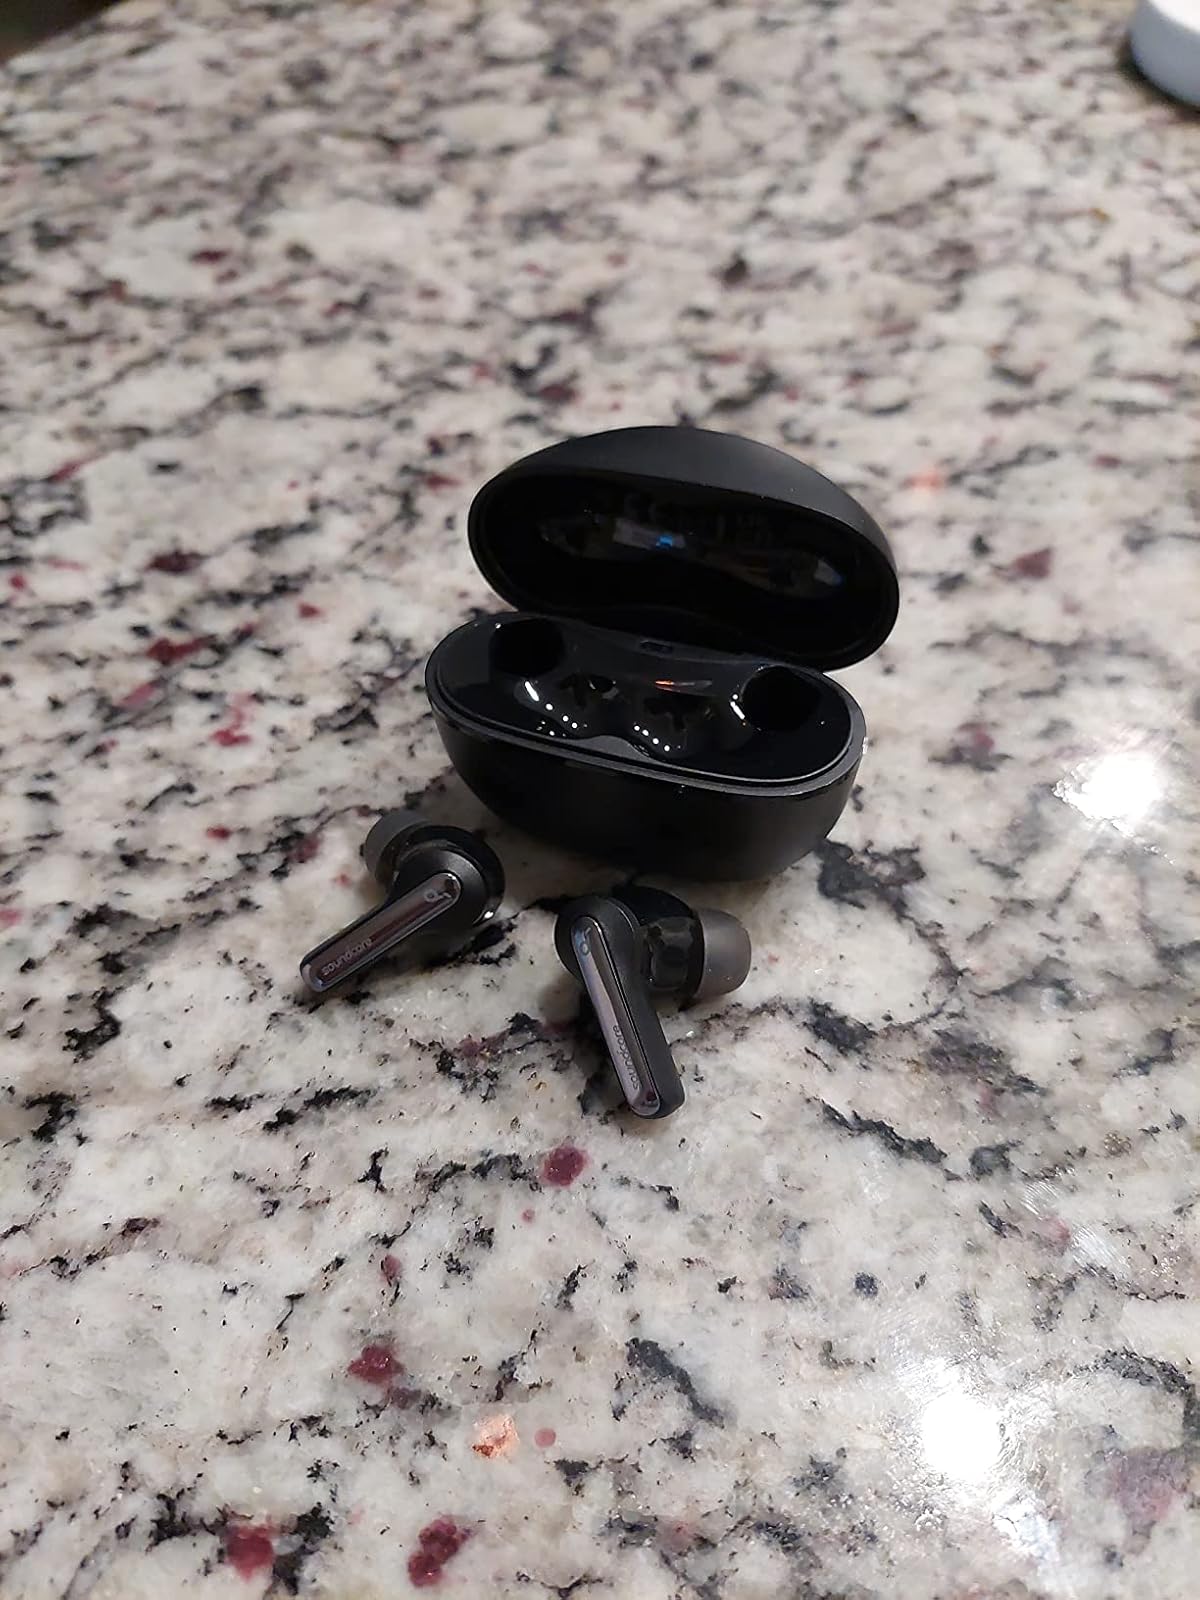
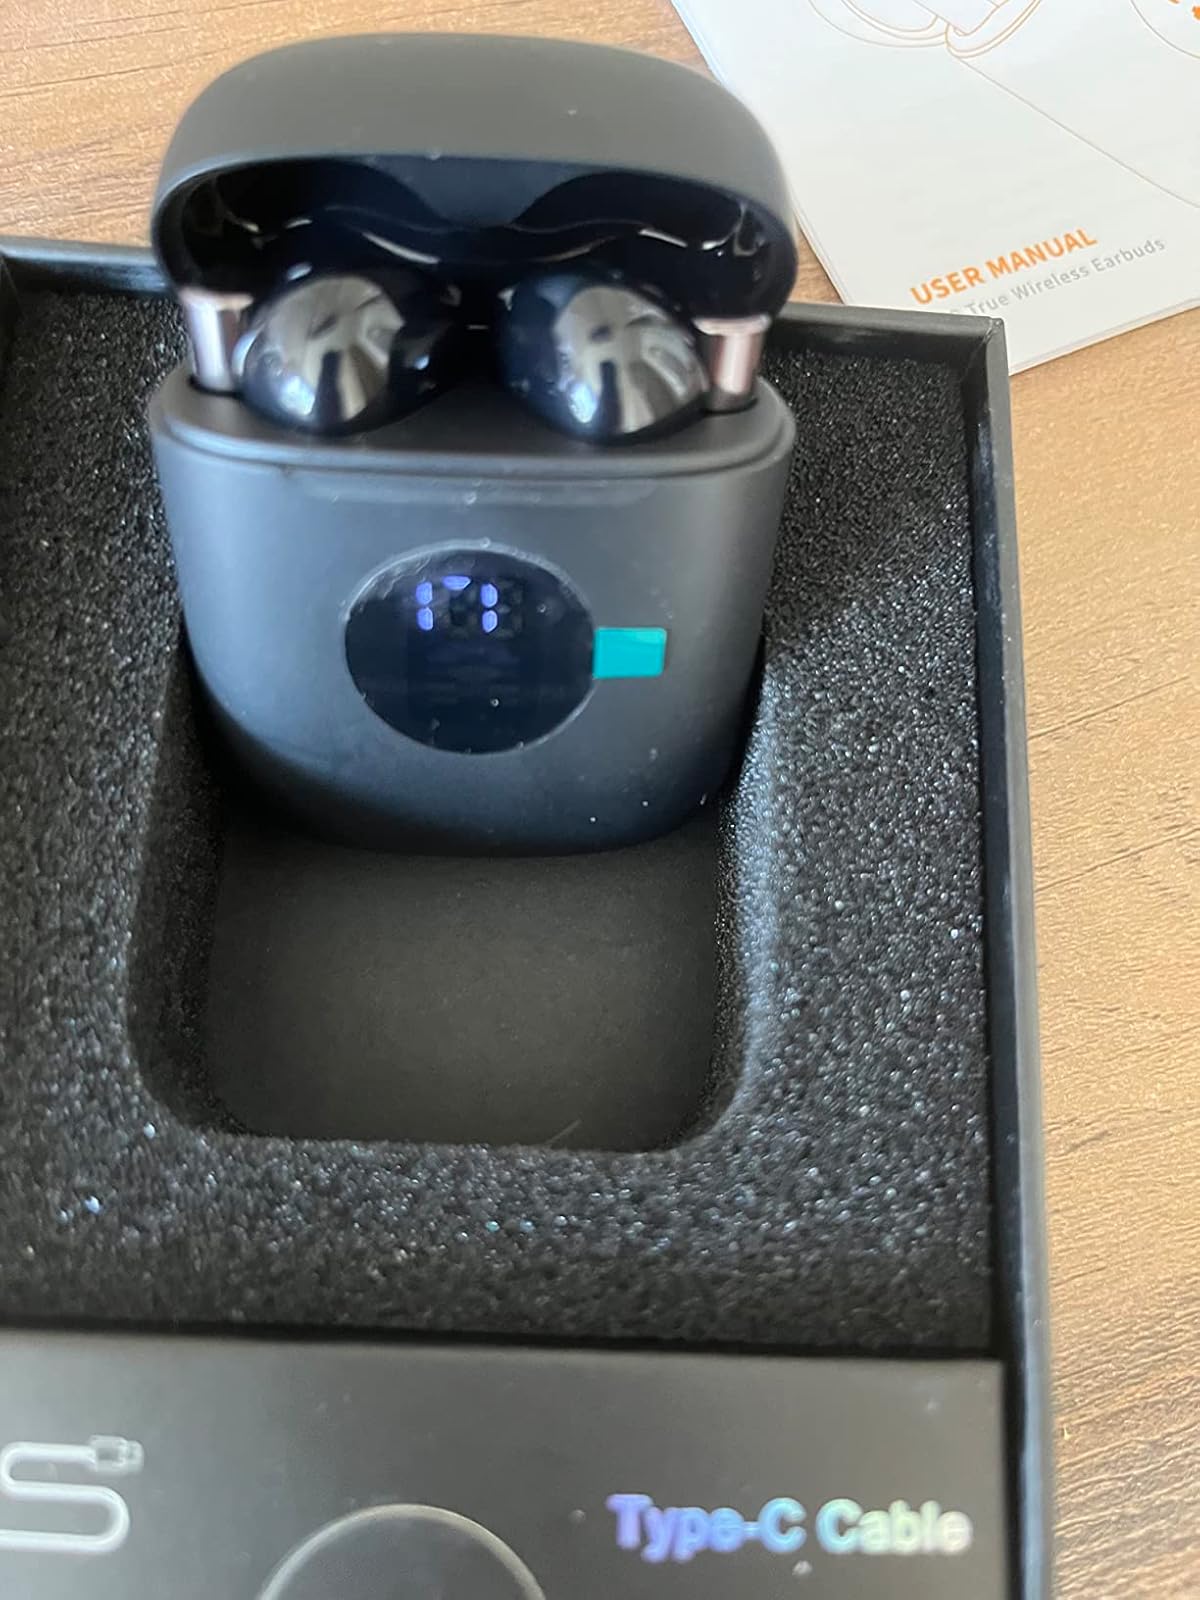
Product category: earbuds
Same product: no